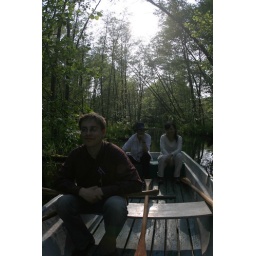
Owen, his Gran, and Beth in the rowing boat on the lake in R&amp;ouml;ddelin, Germany.